Rawa Blues Festival

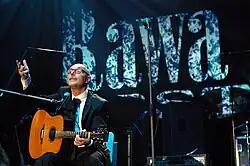
Irek Dudek Rawa Blues 2010

Rawa Blues Festival (pronounced "rava") is the world's largest indoor blues festival. The festival was named after the Rawa River, which flows through the city of Katowice in Poland. The first edition was held in April 1981.